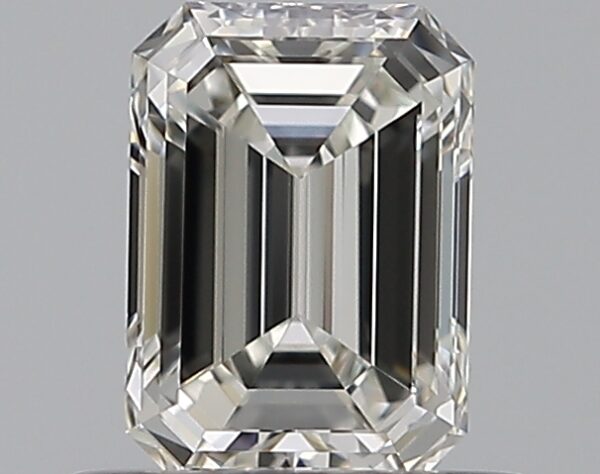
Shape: emerald
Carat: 0.5
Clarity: VVS2
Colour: H
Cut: EX
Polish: EX
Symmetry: VG
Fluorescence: N
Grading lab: GIA
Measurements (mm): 5.49 x 3.9 x 2.53